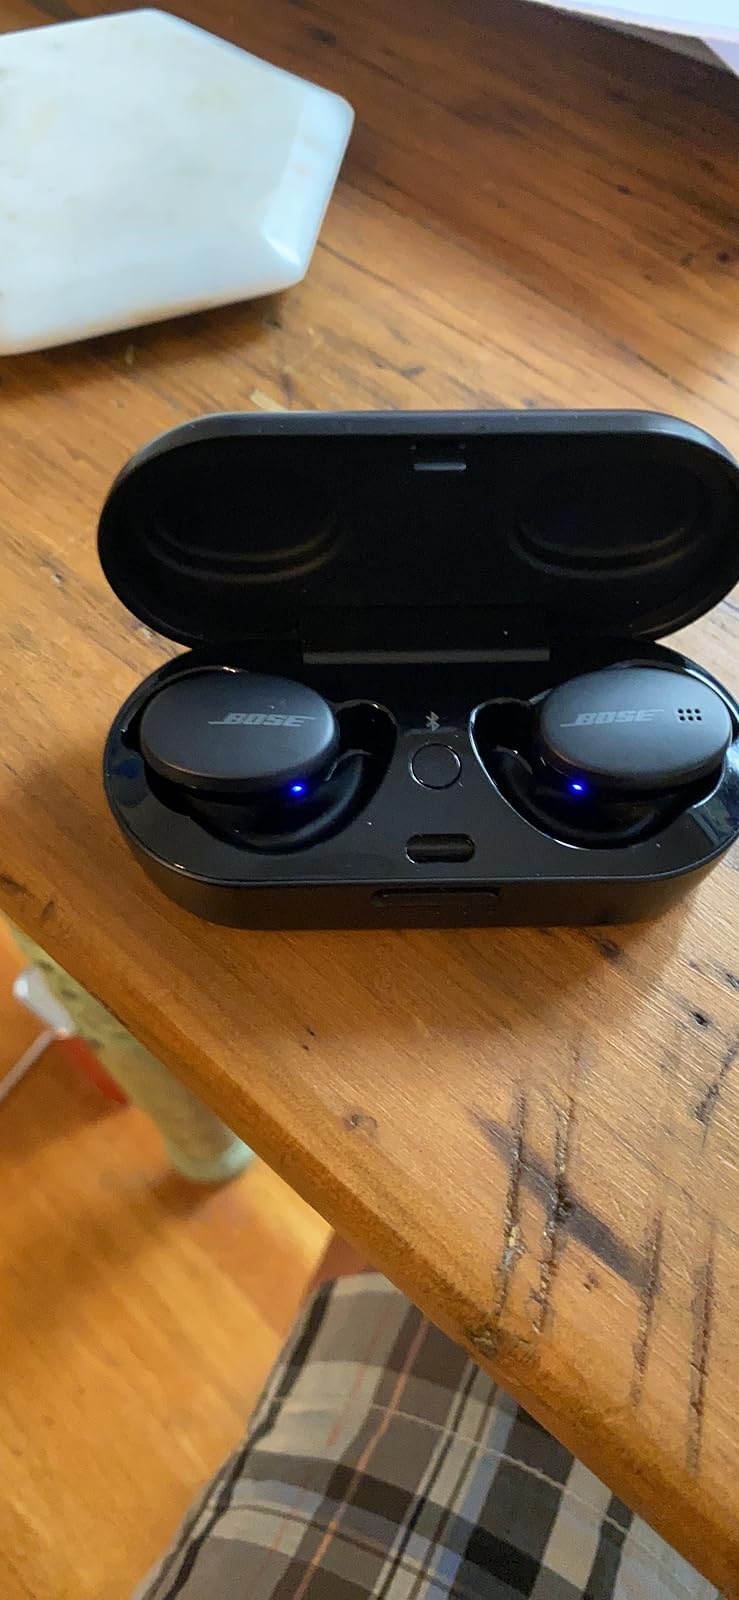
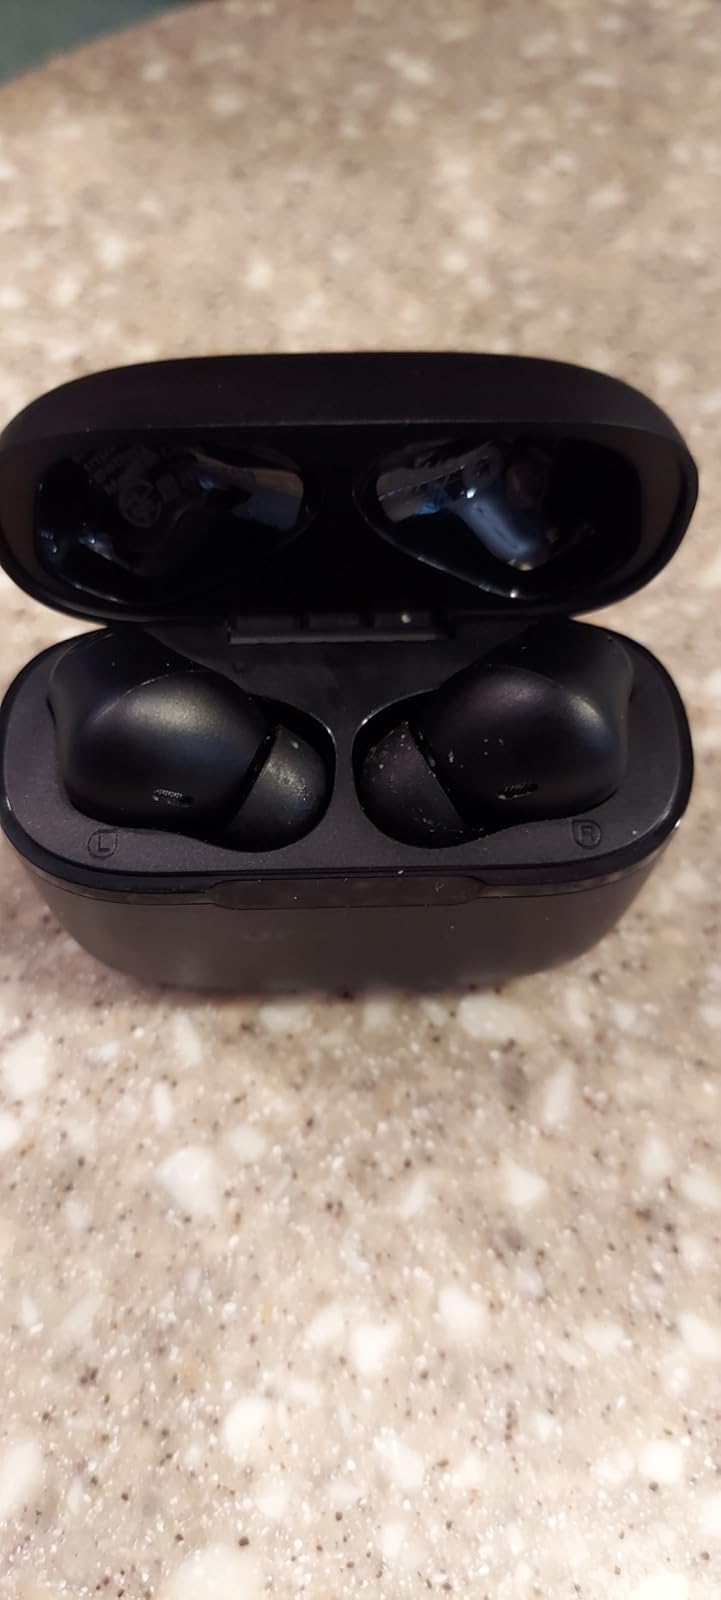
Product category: earbuds
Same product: no